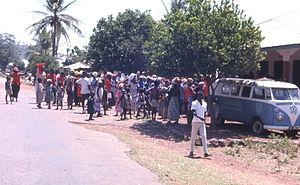
Kabala est une ville située dans la province du Nord, en Sierra Leone.